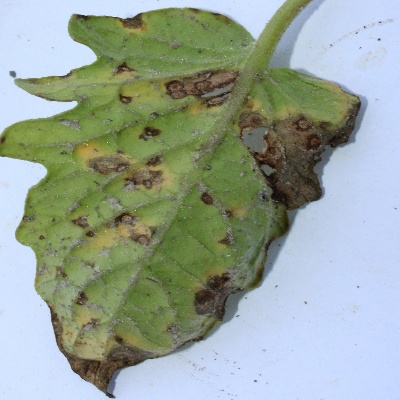
Crop: Tomato
Condition: leaf blight